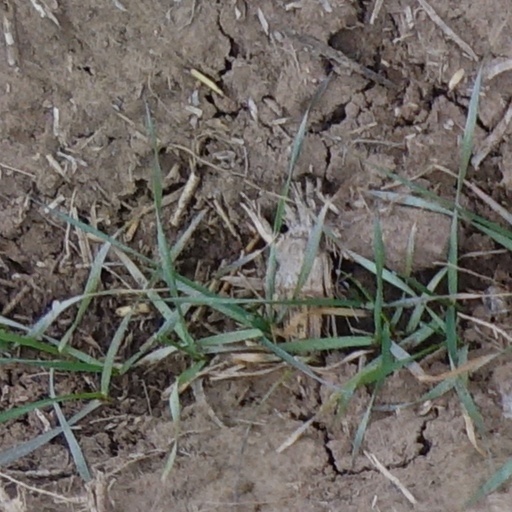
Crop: wheat